Oh! (Girls' Generation album)

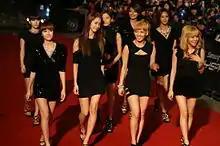
Girls' Generation at the 25th Golden Disc Awards, where they won Album Daesang with "Oh!"

"Oh!" was first performed live on January 30, 2010, on MBC's "Music Core", as part of their "comeback stage". They also performed "Show! Show! Show!" However, there was a technical error in MBC's broadcast, with a few seconds of dead air near the end of the performance; the network was subsequently flooded with complaints. The incident was then parodied on YouTube, mixing in clips of the Korean drama "IRIS", receiving attention from Korean netizens. The group followed up with their second performance on "Inkigayo" the following day.